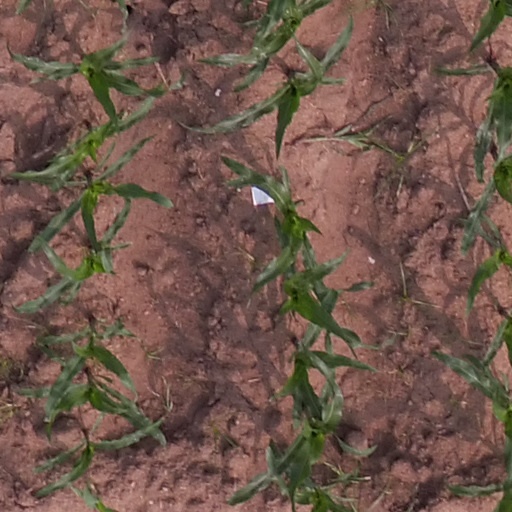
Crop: maize; corn